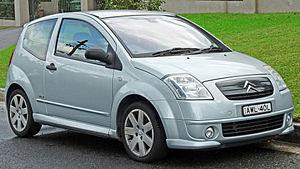
La Citroën C2 est un petit modèle de voiture, uniquement disponible en trois portes. Succédant à la Citroën Saxo trois portes, elle était commercialisée entre septembre 2003 et novembre 2009 et produite à l'usine d'Aulnay-sous-Bois dans le département de la Seine-Saint-Denis.